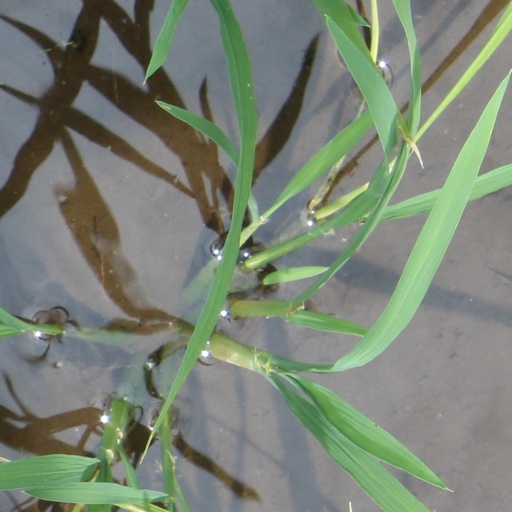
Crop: rice